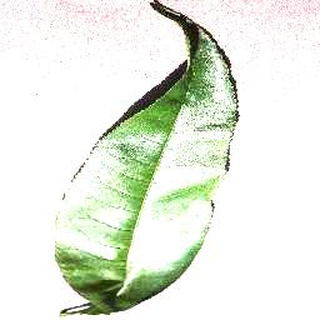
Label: healthy_peach